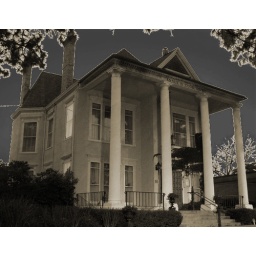
Cropped, changed to B&amp;amp;W, applied vintage photo/old paper effect, then replaced the color in the sky with dark gray.